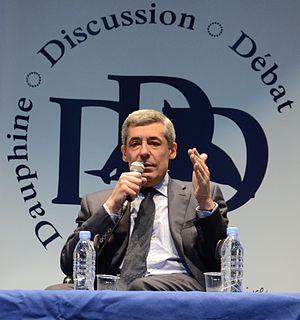
Henri Guaino, Conseiller spécial de Nicolas Sarkozy lors d'un débat à l'Université Paris-Dauphine, le 22 février 2012, organisé par l'association Dauphine Discussion Débat.
Henri Guaino, né le 11 mars 1957 à Arles, est un haut fonctionnaire et homme politique français, membre du parti Les Républicains.